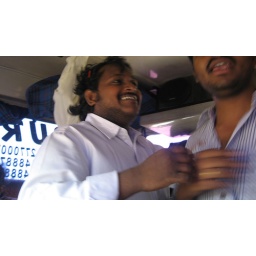
Santhosh in bus, standing beside window